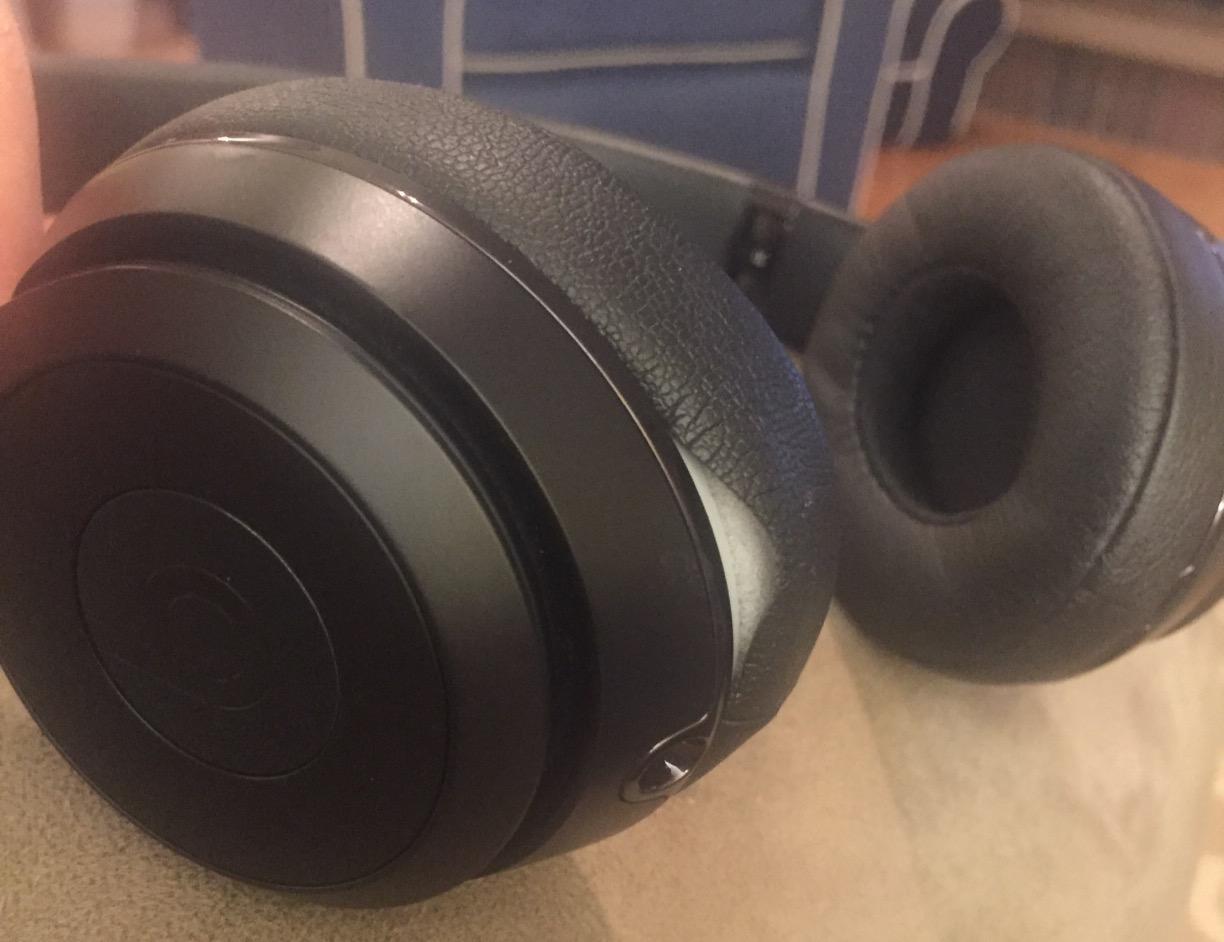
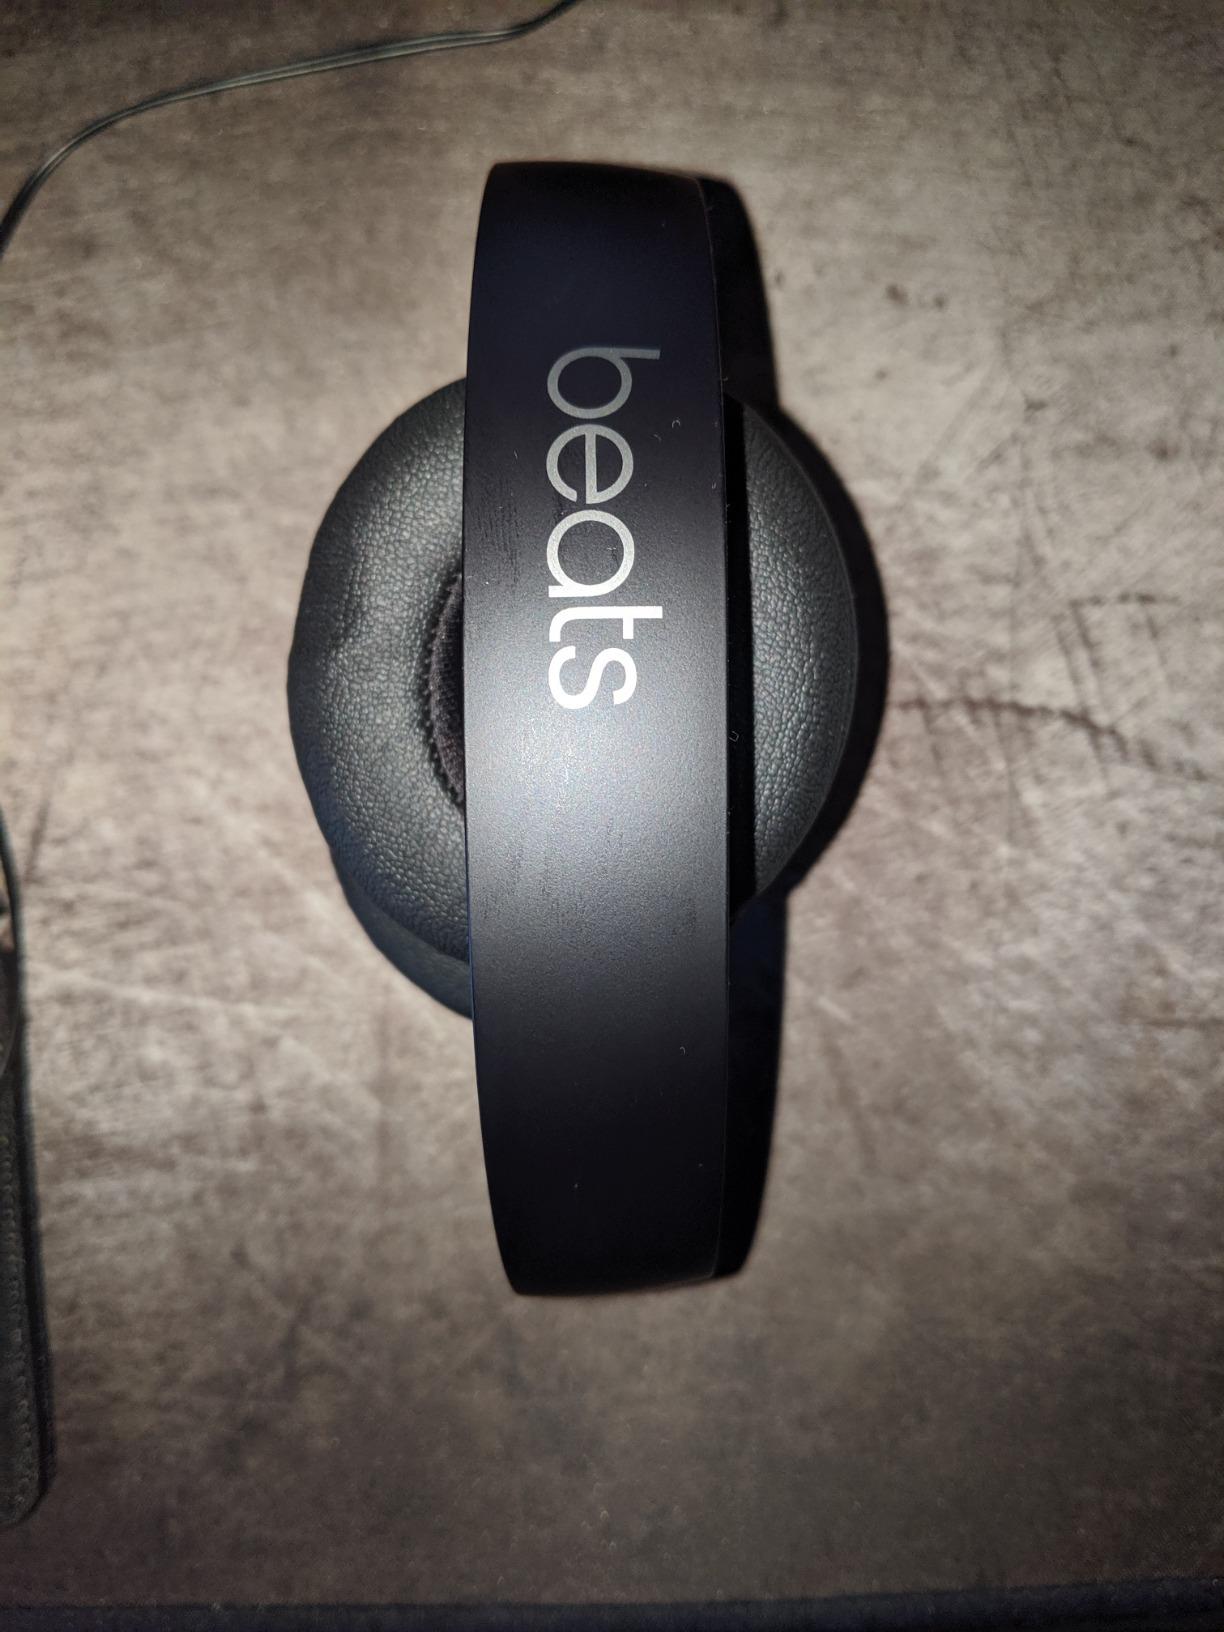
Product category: headphones
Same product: yes